Andean condor

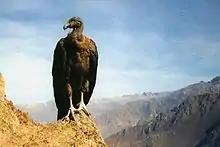
A juvenile condor in Colca Canyon, Peru.

The adult plumage is all black, except for a frill of white feathers at the base of the neck and, especially in the male, large white bands on the wings, which only appear after the bird's first moult. The head and neck, kept meticulously clean, are red to blackish-red, and have few feathers. Their baldness means the skin is more exposed to the sterilizing effects of dehydration and high-altitude UV light. The crown of the head is flattened, and (in the male) is topped by a dark red comb (also called a caruncle); the skin hanging from its neck is called a wattle. Males also have yellower skin. When condors are agitated (for example, during courtship), their head and neck flush, a clear signal to animals nearby. This flush of colour is especially intense in dominant males when feeding at carcasses, and can happen in just a few seconds. Juveniles are grayish-brown, but with a blackish head and neck, and a brown ruff.